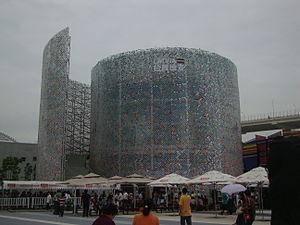
Le pavillon Letton à l'Exposition Universelle de 2010 à Shanghai.